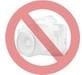
Billige Förderung. weg.ows. - Kokosnuss 46% 50g ECO
Ökologisch: NEIN
Brand: SmakNatury
Category: Food, Beverages & Tobacco > Food Items > Cooking & Baking Ingredients > Canned & Dry Milk > Evaporated Milk